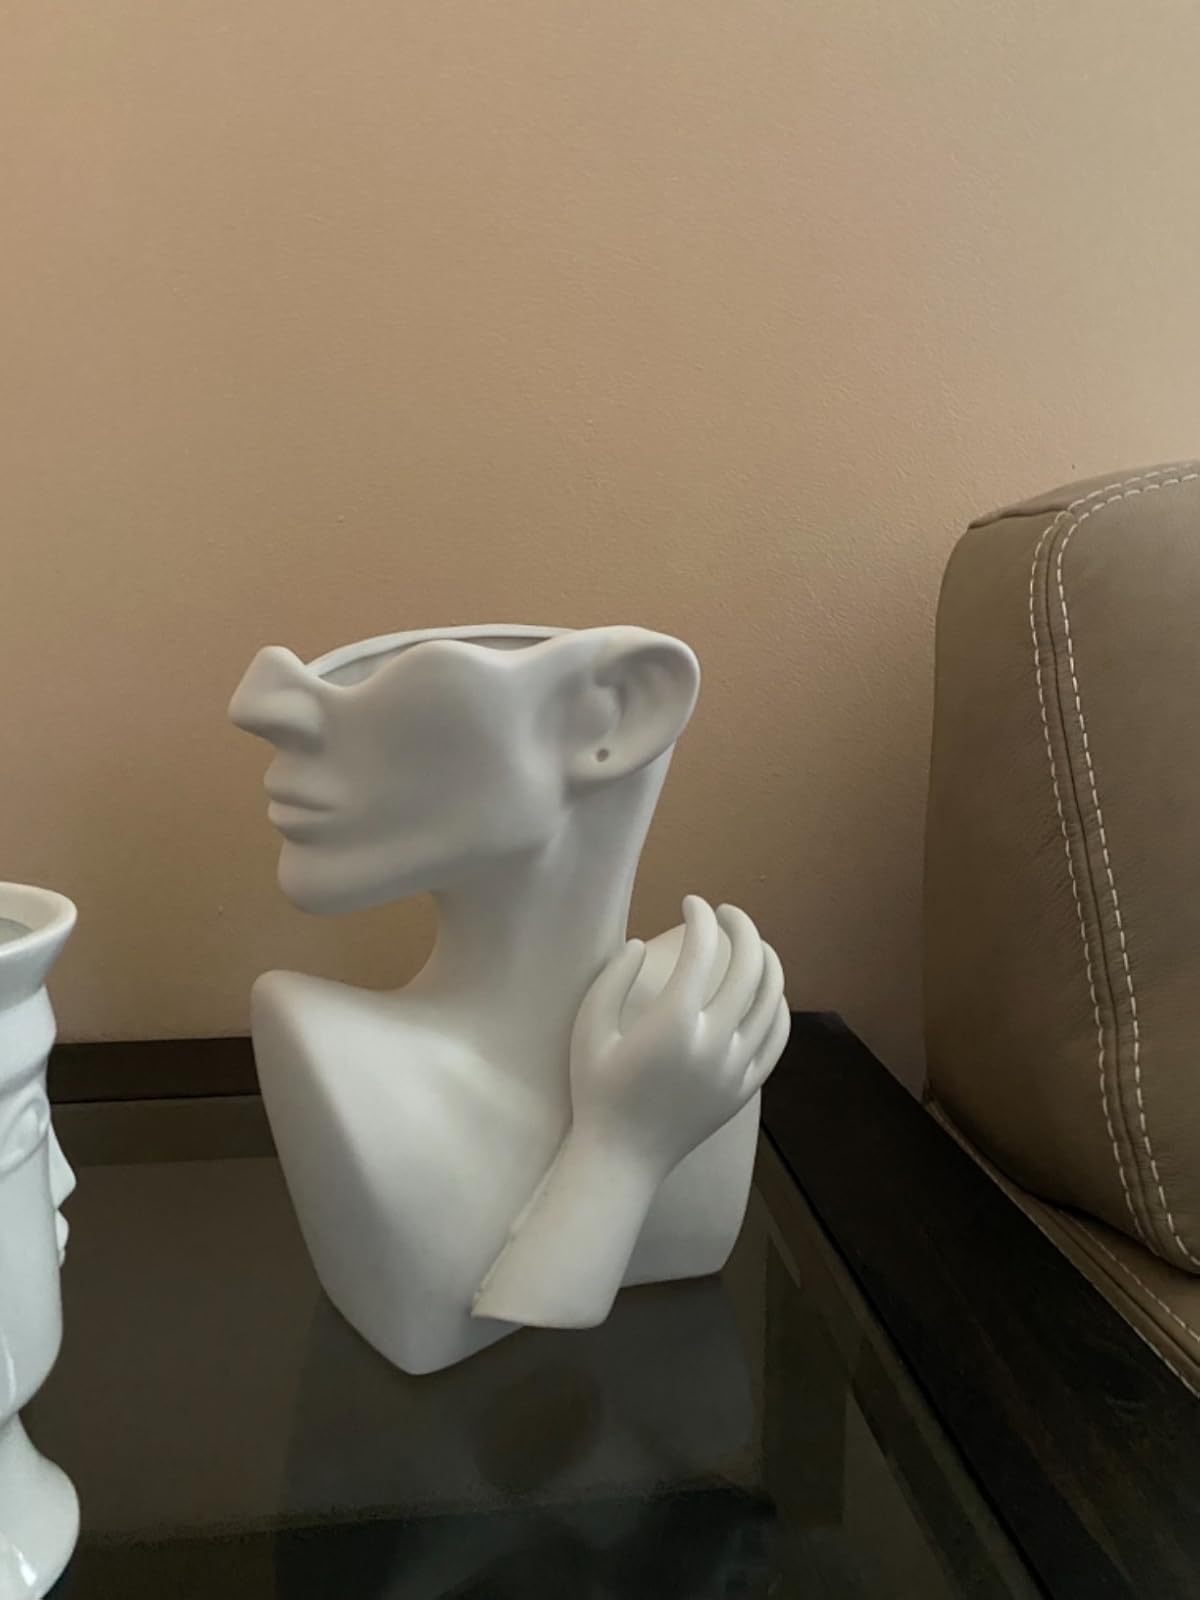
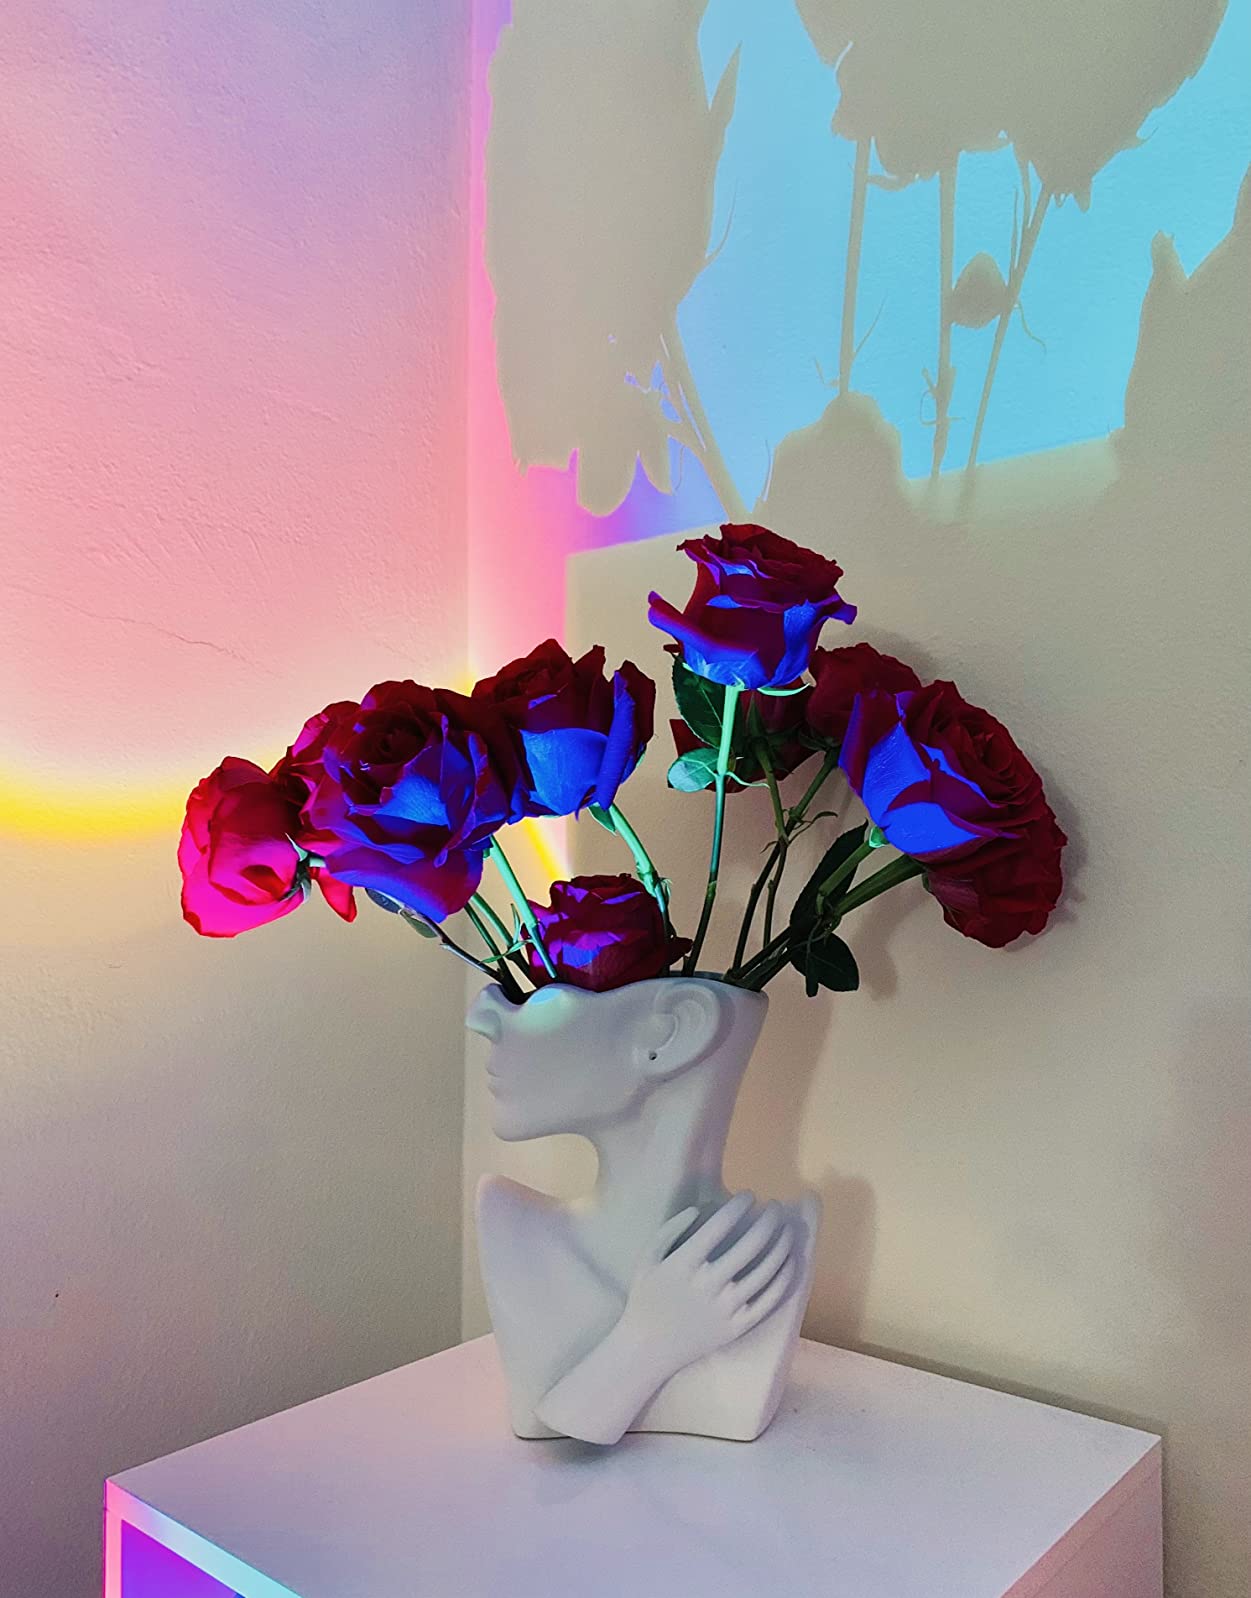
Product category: vase
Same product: yes